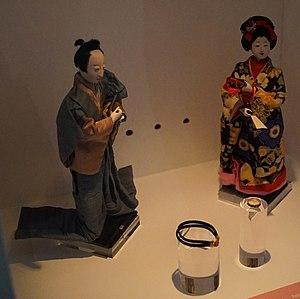
à l'aquarium de Nancy.
Le muséum-aquarium de Nancy, souvent abrégé en MAN, est un établissement patrimonial de culture scientifique et technique conjointement géré par la Métropole du Grand Nancy et par l'université de Lorraine.